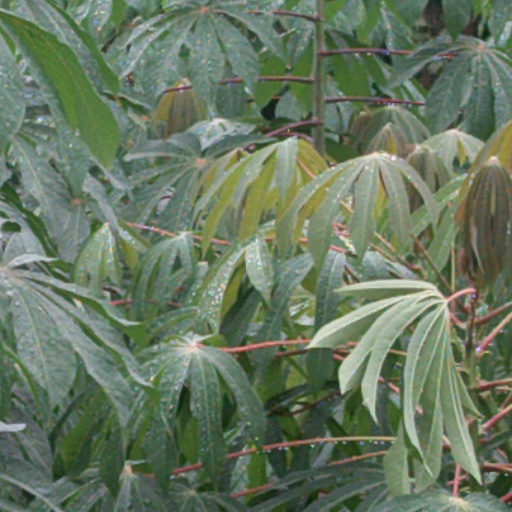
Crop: cassava